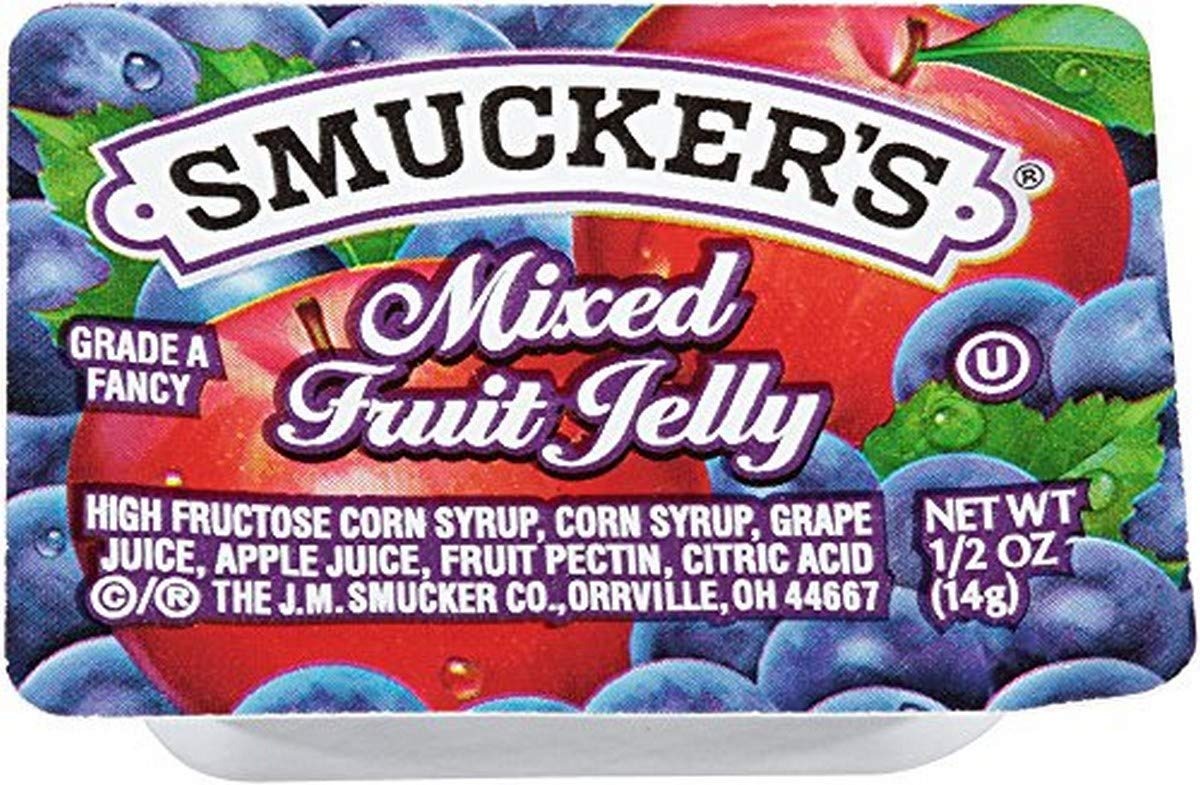
Item Name: Smucker's Mixed Fruit Jelly, Portion Control, 0.5 Ounces, 200 Count
Bullet Point 1: Contains 200 (0.5 Ounce) Mixed Fruit Jelly Cups
Bullet Point 2: Rectangular plastic cup and bold, appealing graphics give a great table presence--especially with a tabletop caddy.
Bullet Point 3: Made from all-natural ingredients
Bullet Point 4: Packaging designed to provide the freshest possible product. Each cup has manufacturing information for tracebility.
Bullet Point 5: Kosher
Value: 100.0
Unit: Ounce

Price: 21.47